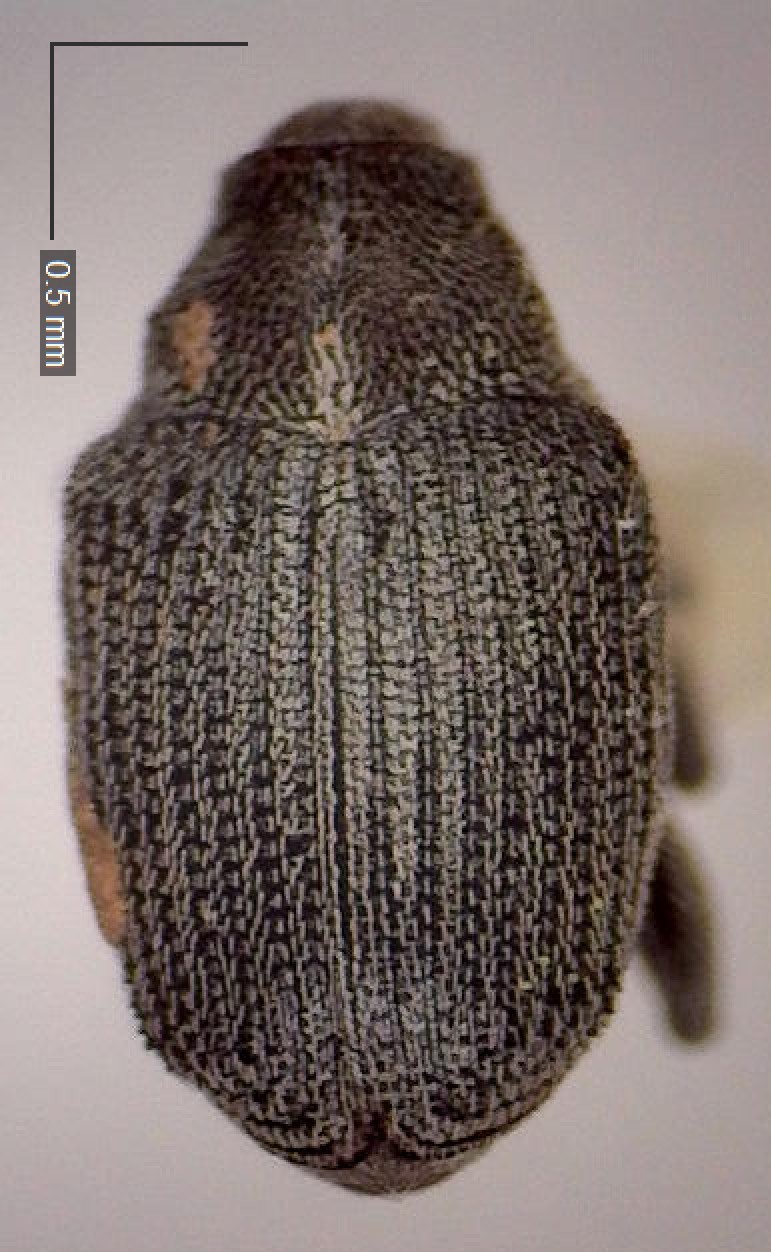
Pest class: Cabbage_seedpod_weevil